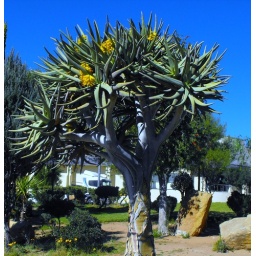
Aloe dichotoma, Kokerboom or Quiver-tree with flowers at the market in Springbok, Namaqualand.